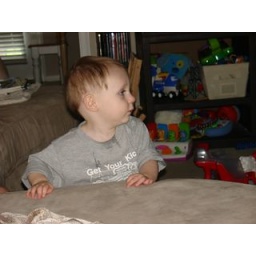
after his haircut. he sat in the chair all my himself. my boy is growing up.